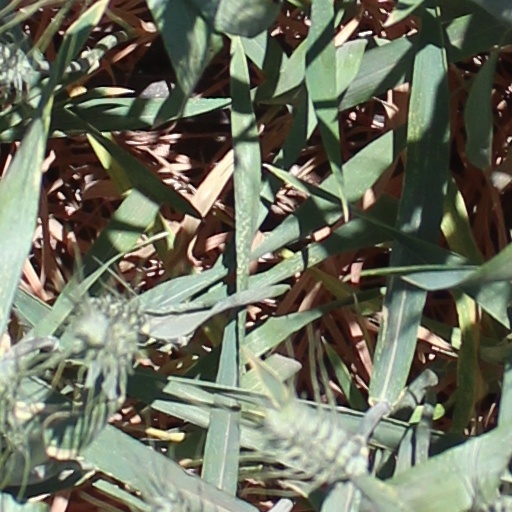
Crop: wheat